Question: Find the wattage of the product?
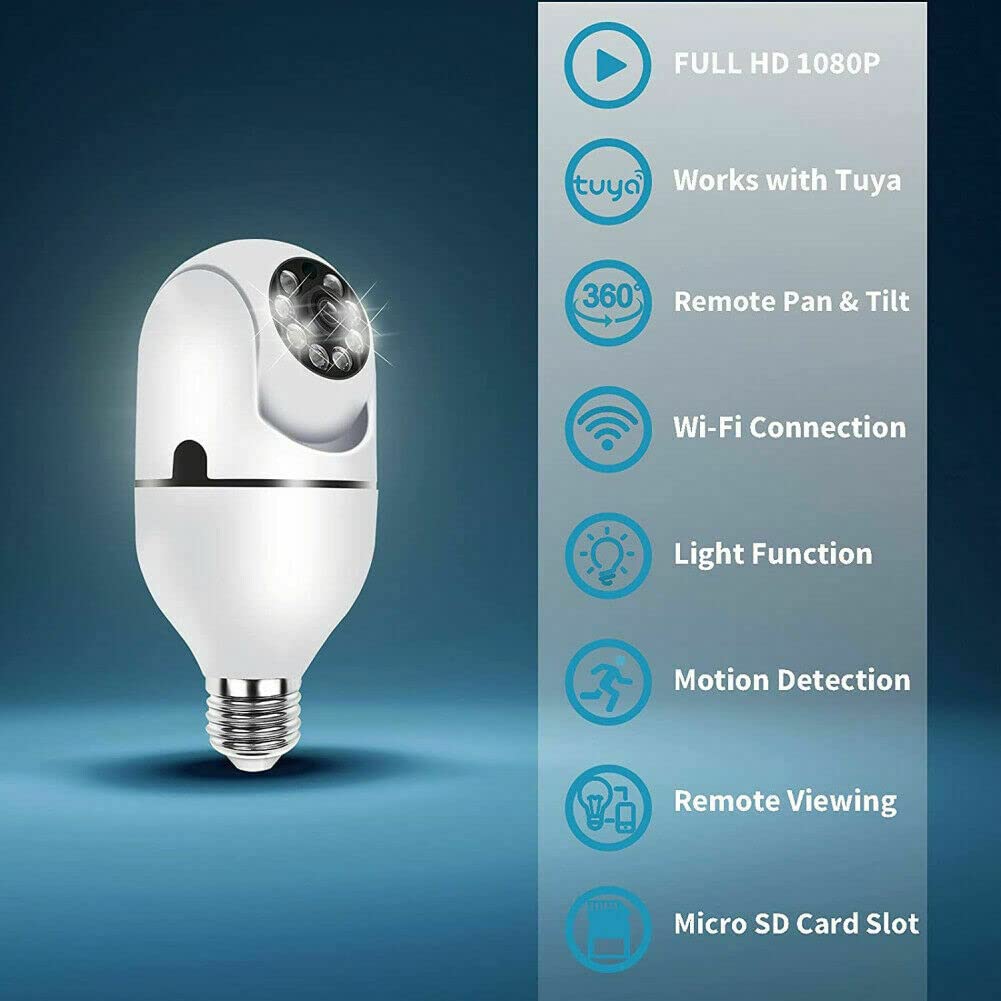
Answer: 1080.0 horsepower